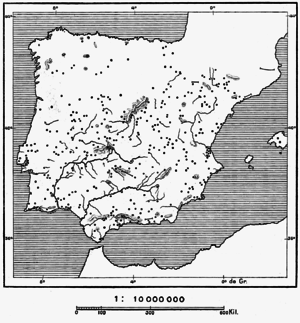
Toponymie arabe en Espagne